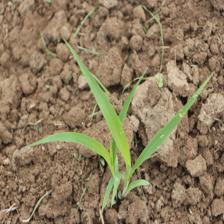
Label: Sorghum